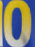
Number: 0